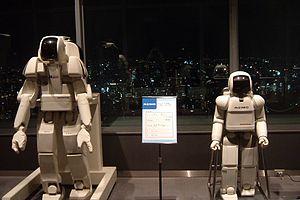
ASIMO est un robot humanoïde développé par la firme japonaise Honda Motor et introduit au Robot Hall of Fame de Pittsburgh en 2000 comme étant le premier robot humanoïde capable de marcher de façon dynamique.
Honda Motor Co., Ltd, ou plus simplement Honda, est un constructeur automobile. C'est également un constructeur de motocyclettes, de quads, de scooters, d'avions d'affaires, de générateurs électriques, de moteurs de bateaux et d'équipements de jardinage et de bricolage. En 2008, Honda a vendu plus de dix-sept millions de moteurs à quatre temps, ce qui en a fait le plus important producteur du monde.